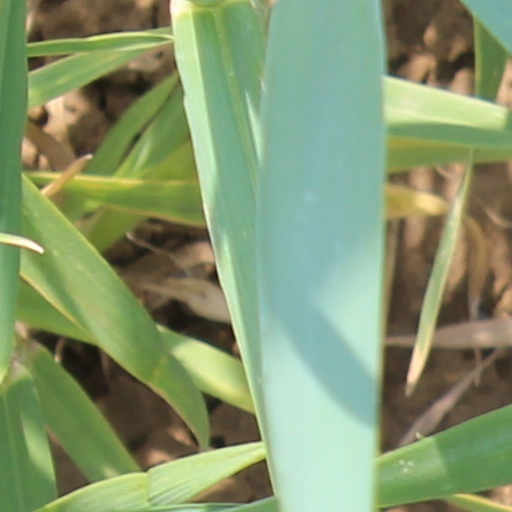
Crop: wheat